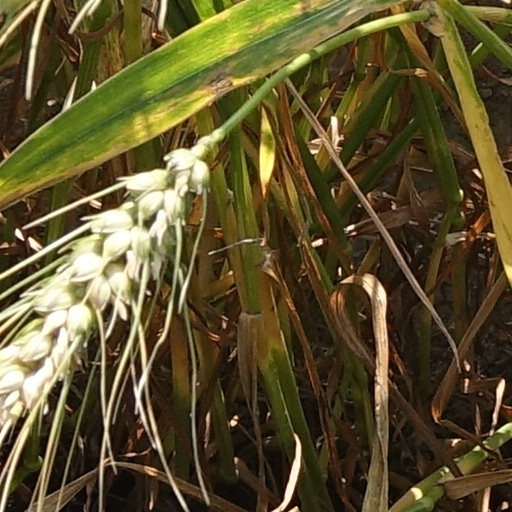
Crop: wheat